Characters of The Last of Us Part II

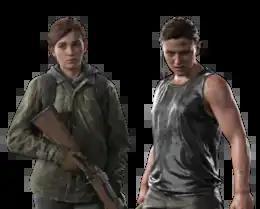
Gameplay screenshot of a young adult woman with brown hair. She has some snow on her and is wearing a hooded jacket and backpack and holding a rifle. Next to her is a woman in her early 20s with brown hair. She is wet and is wearing a grey sleeveless shirt.

"The Last of Us Part II", a 2020 action-adventure game developed by Naughty Dog and published by Sony Interactive Entertainment, focuses on two lead characters: Ellie, who sets out for revenge after suffering a great tragedy, and Abby Anderson, a soldier who becomes involved in a conflict between her militia and a cult. The switch between the playable characters was a major point of the game's development, based on a similar switch in the original game, 2013's "The Last of Us".